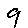
Label: 9